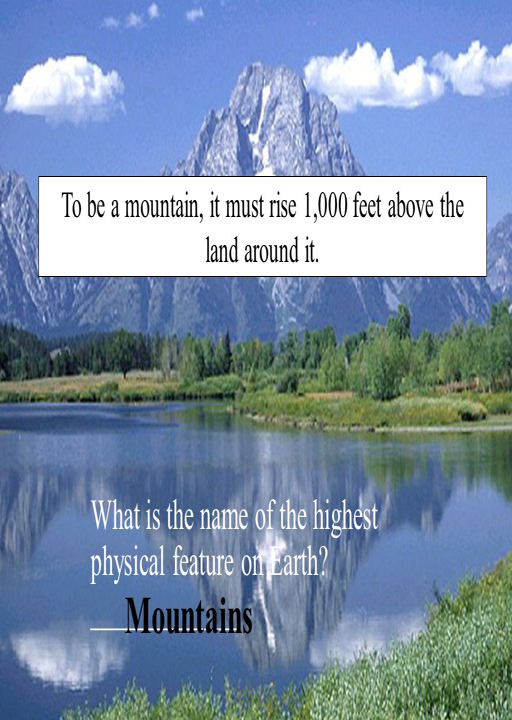
to be a mountain , it must rise feet above the land around it .